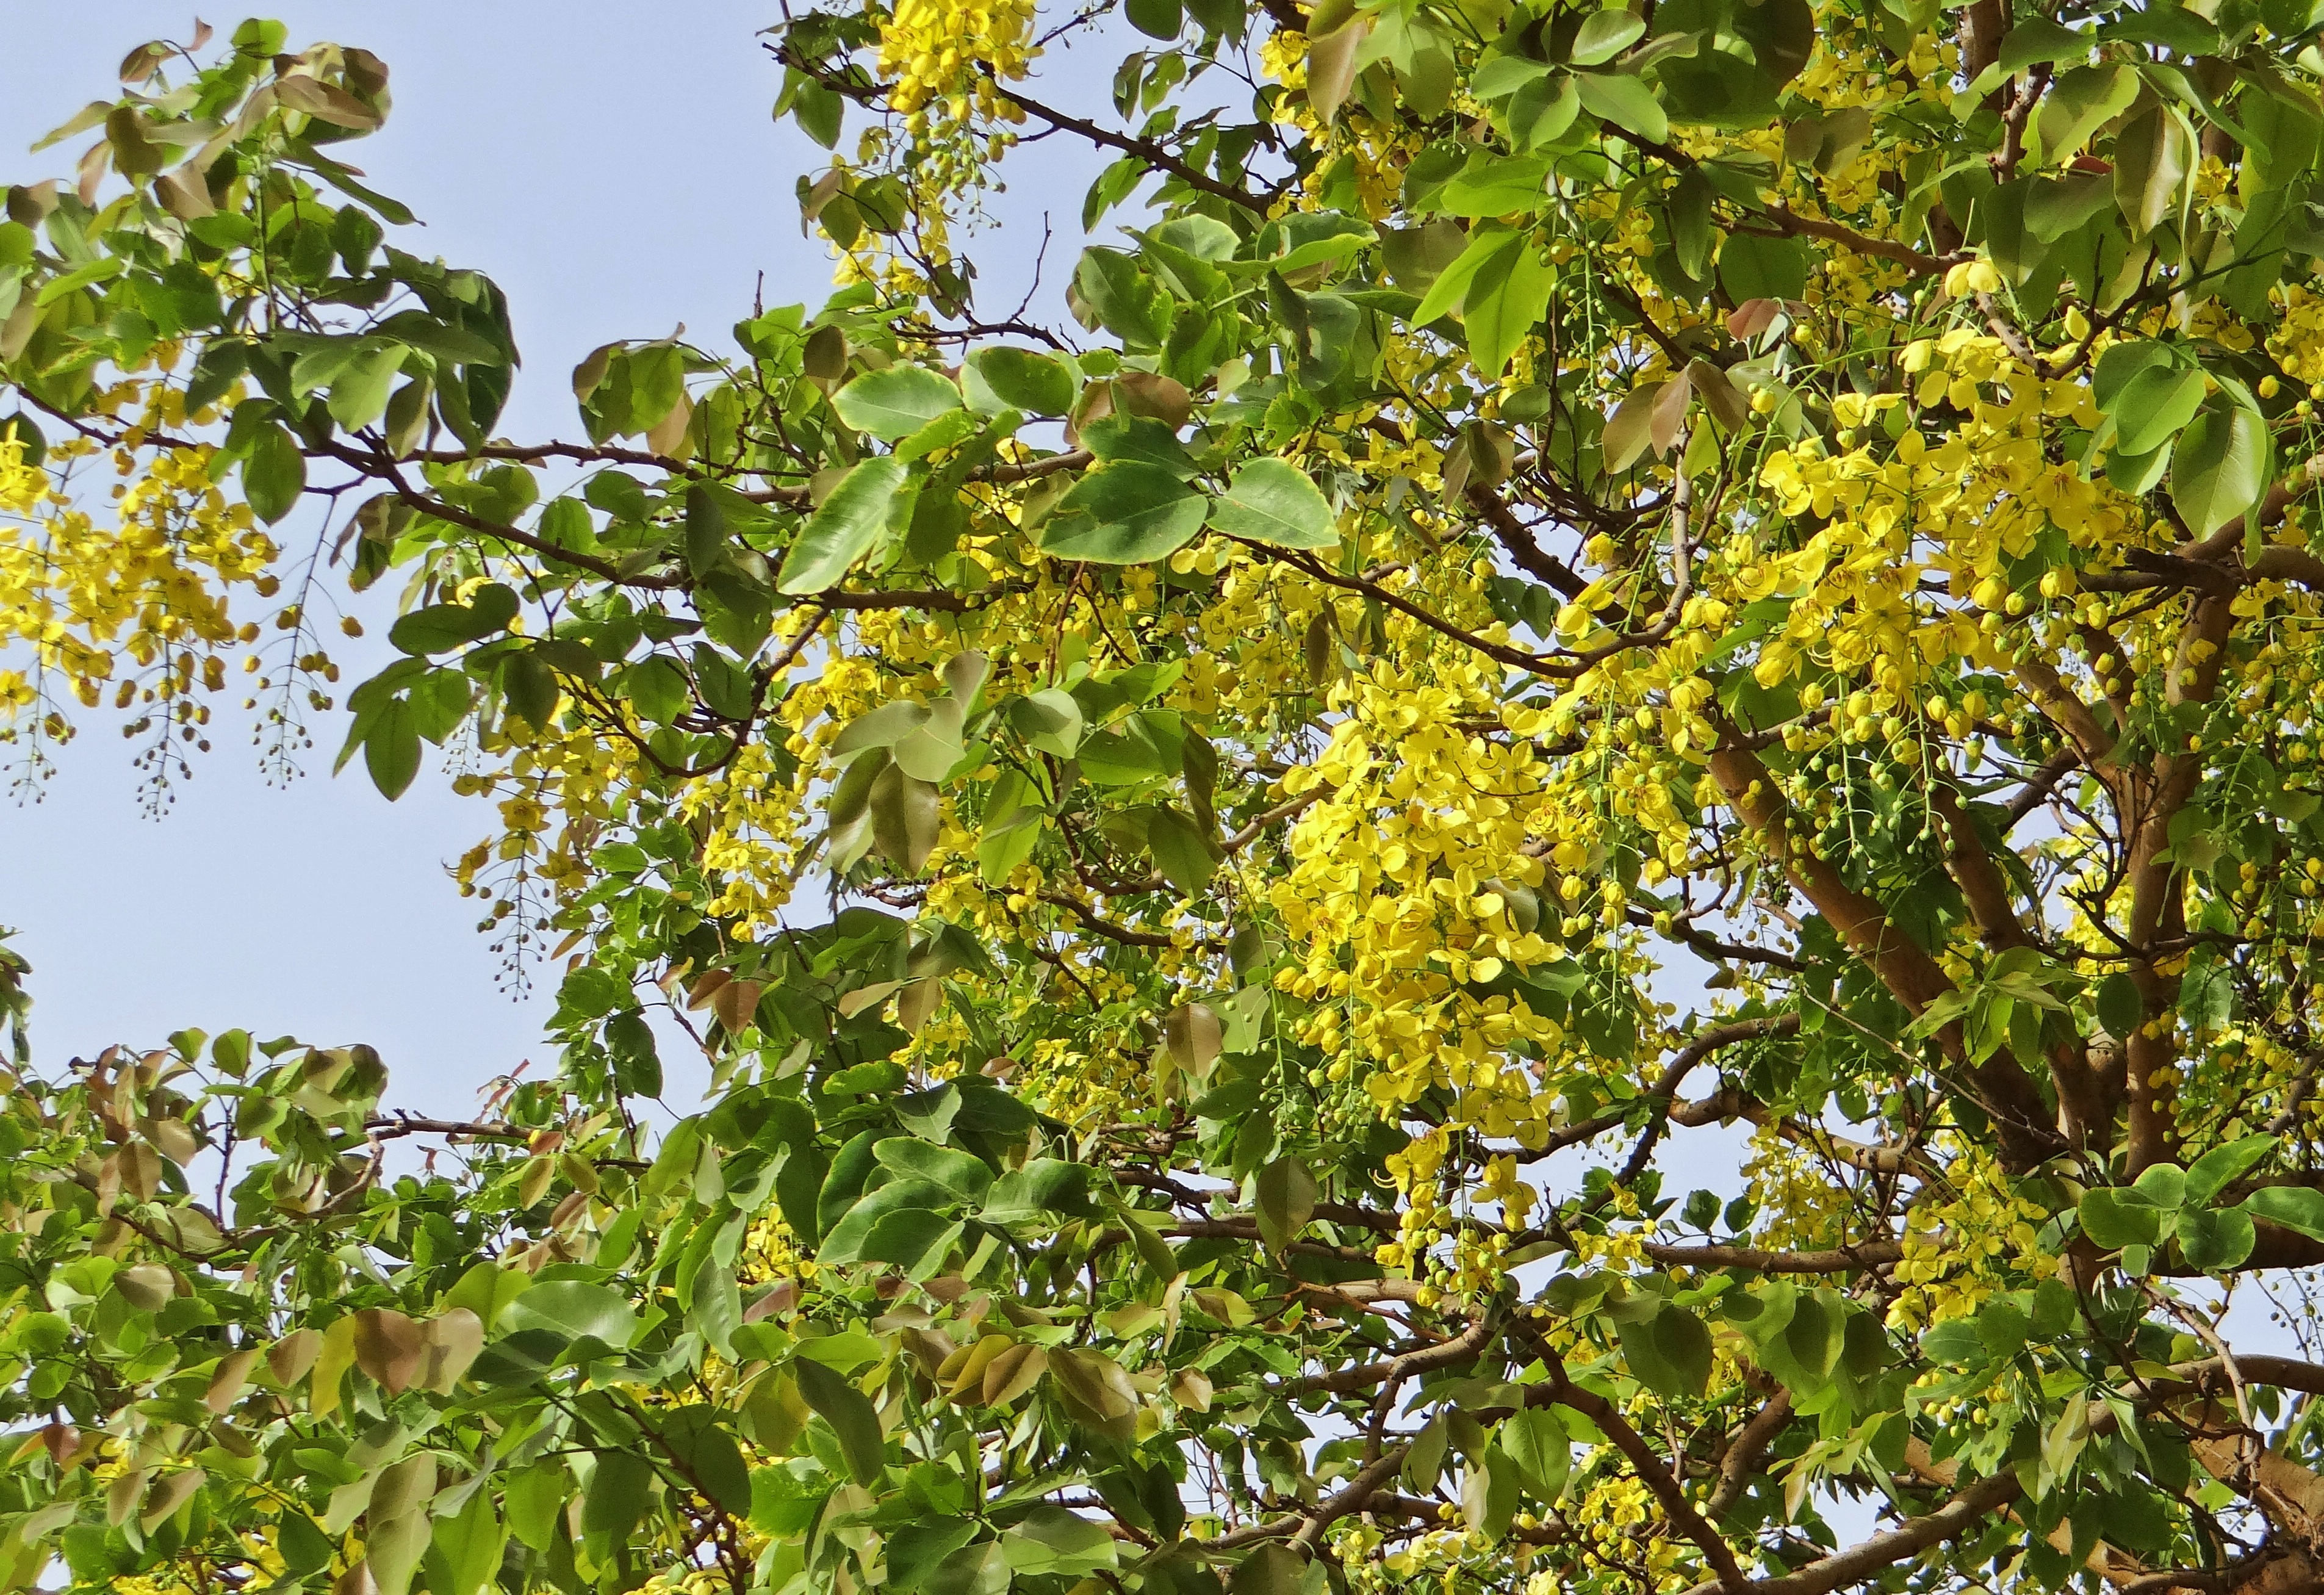
tree, branch, plant, fruit, leaf, flower, food, produce, evergreen, yellow, flowers, shrub, deciduous, india, flowering plant, fabaceae, woody plant, land plant, cassia fistula, golden shower tree, amaltas